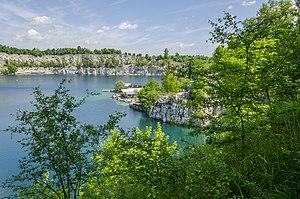
Cracovie est le chef-lieu de la voïvodie de Petite-Pologne. Située au bord de la Vistule, cette ancienne capitale de la Pologne, riche de mille ans d'histoire est considérée comme le véritable centre culturel et intellectuel du pays, qui s’enorgueillit de posséder l’une des plus anciennes universités d’Europe Centrale, l'Université Jagellonne.